Donald Cameron of Lochiel

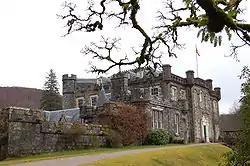
Achnacarry Castle

Donald Cameron was born circa 1695, although some sources record 1700, the eldest son of John Cameron of Lochiel (1663–1747), a committed Jacobite who participated in the 1708 attempt, the 1715 and 1719 Risings, and was made a Lord of Parliament in the Jacobite peerage. As a result, his father spent the rest of his life in exile and when his grandfather Sir Ewen Cameron died in 1719, Donald became acting clan chief and was thereafter known as Lochiel.